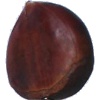
Label: Chestnut 1